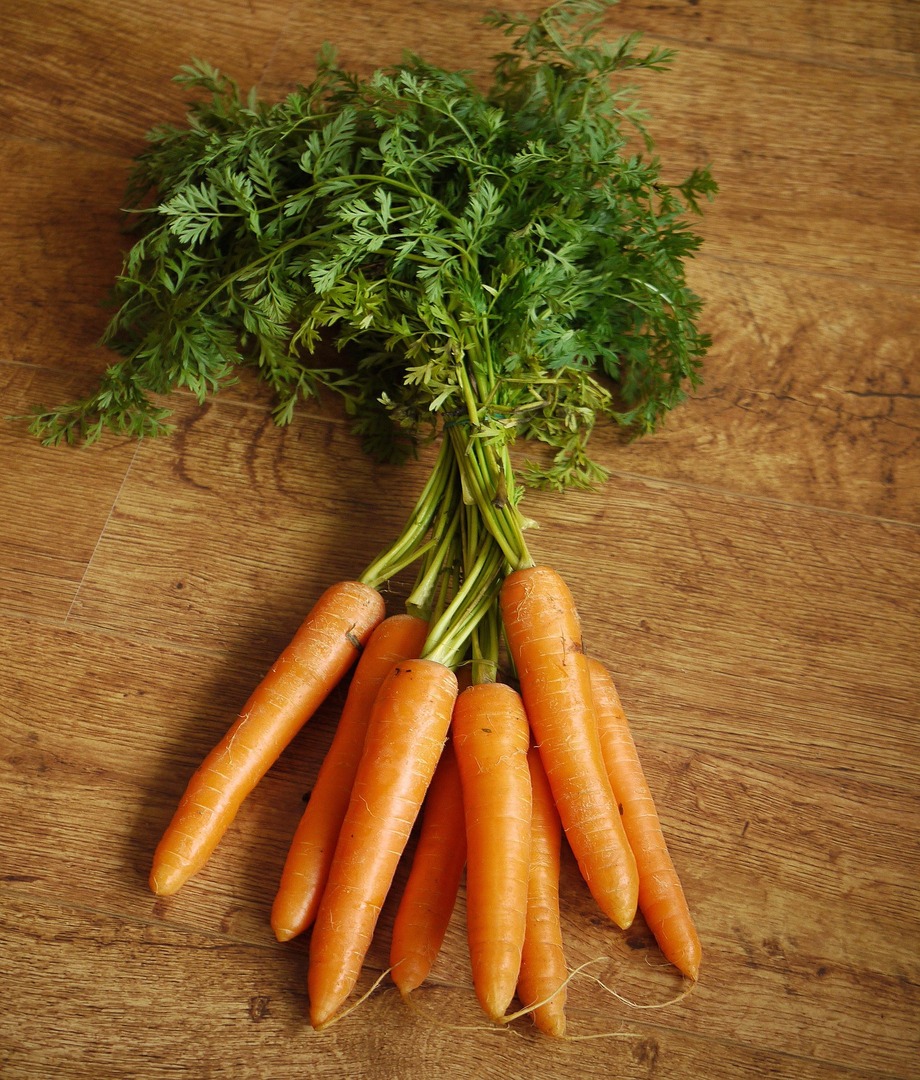
Label: carrot